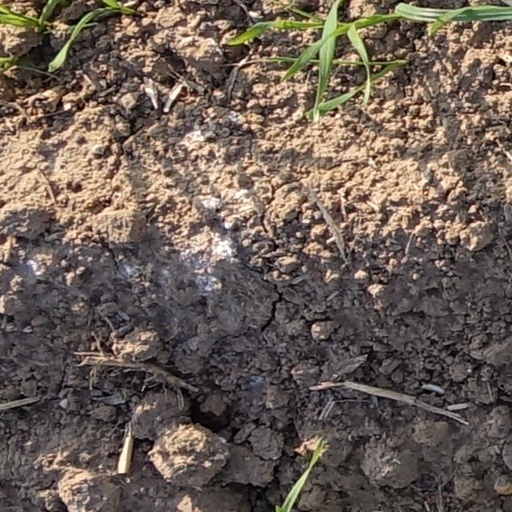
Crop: wheat